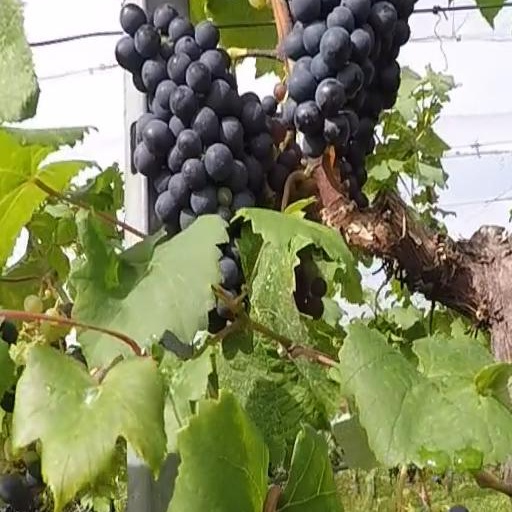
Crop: grape